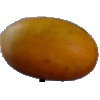
Label: Cucumber Ripe 2